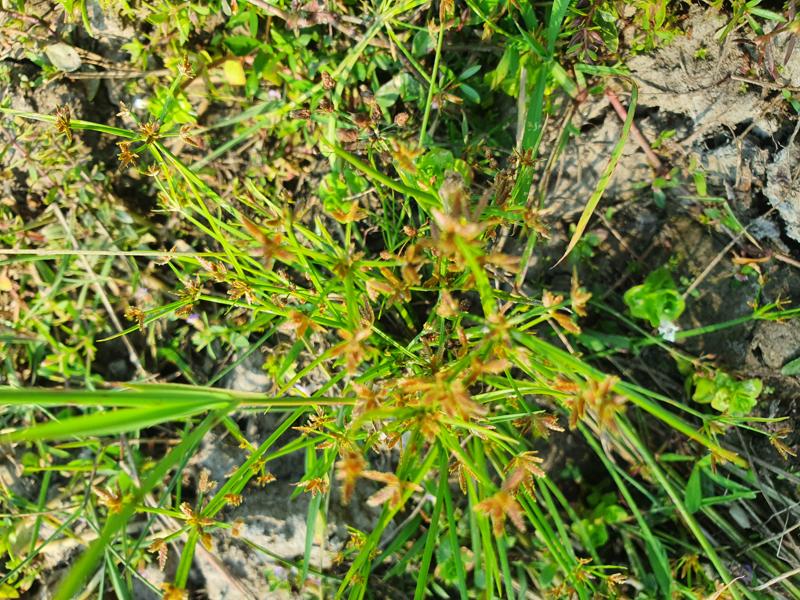
Weed species: Cyperus ochraceus